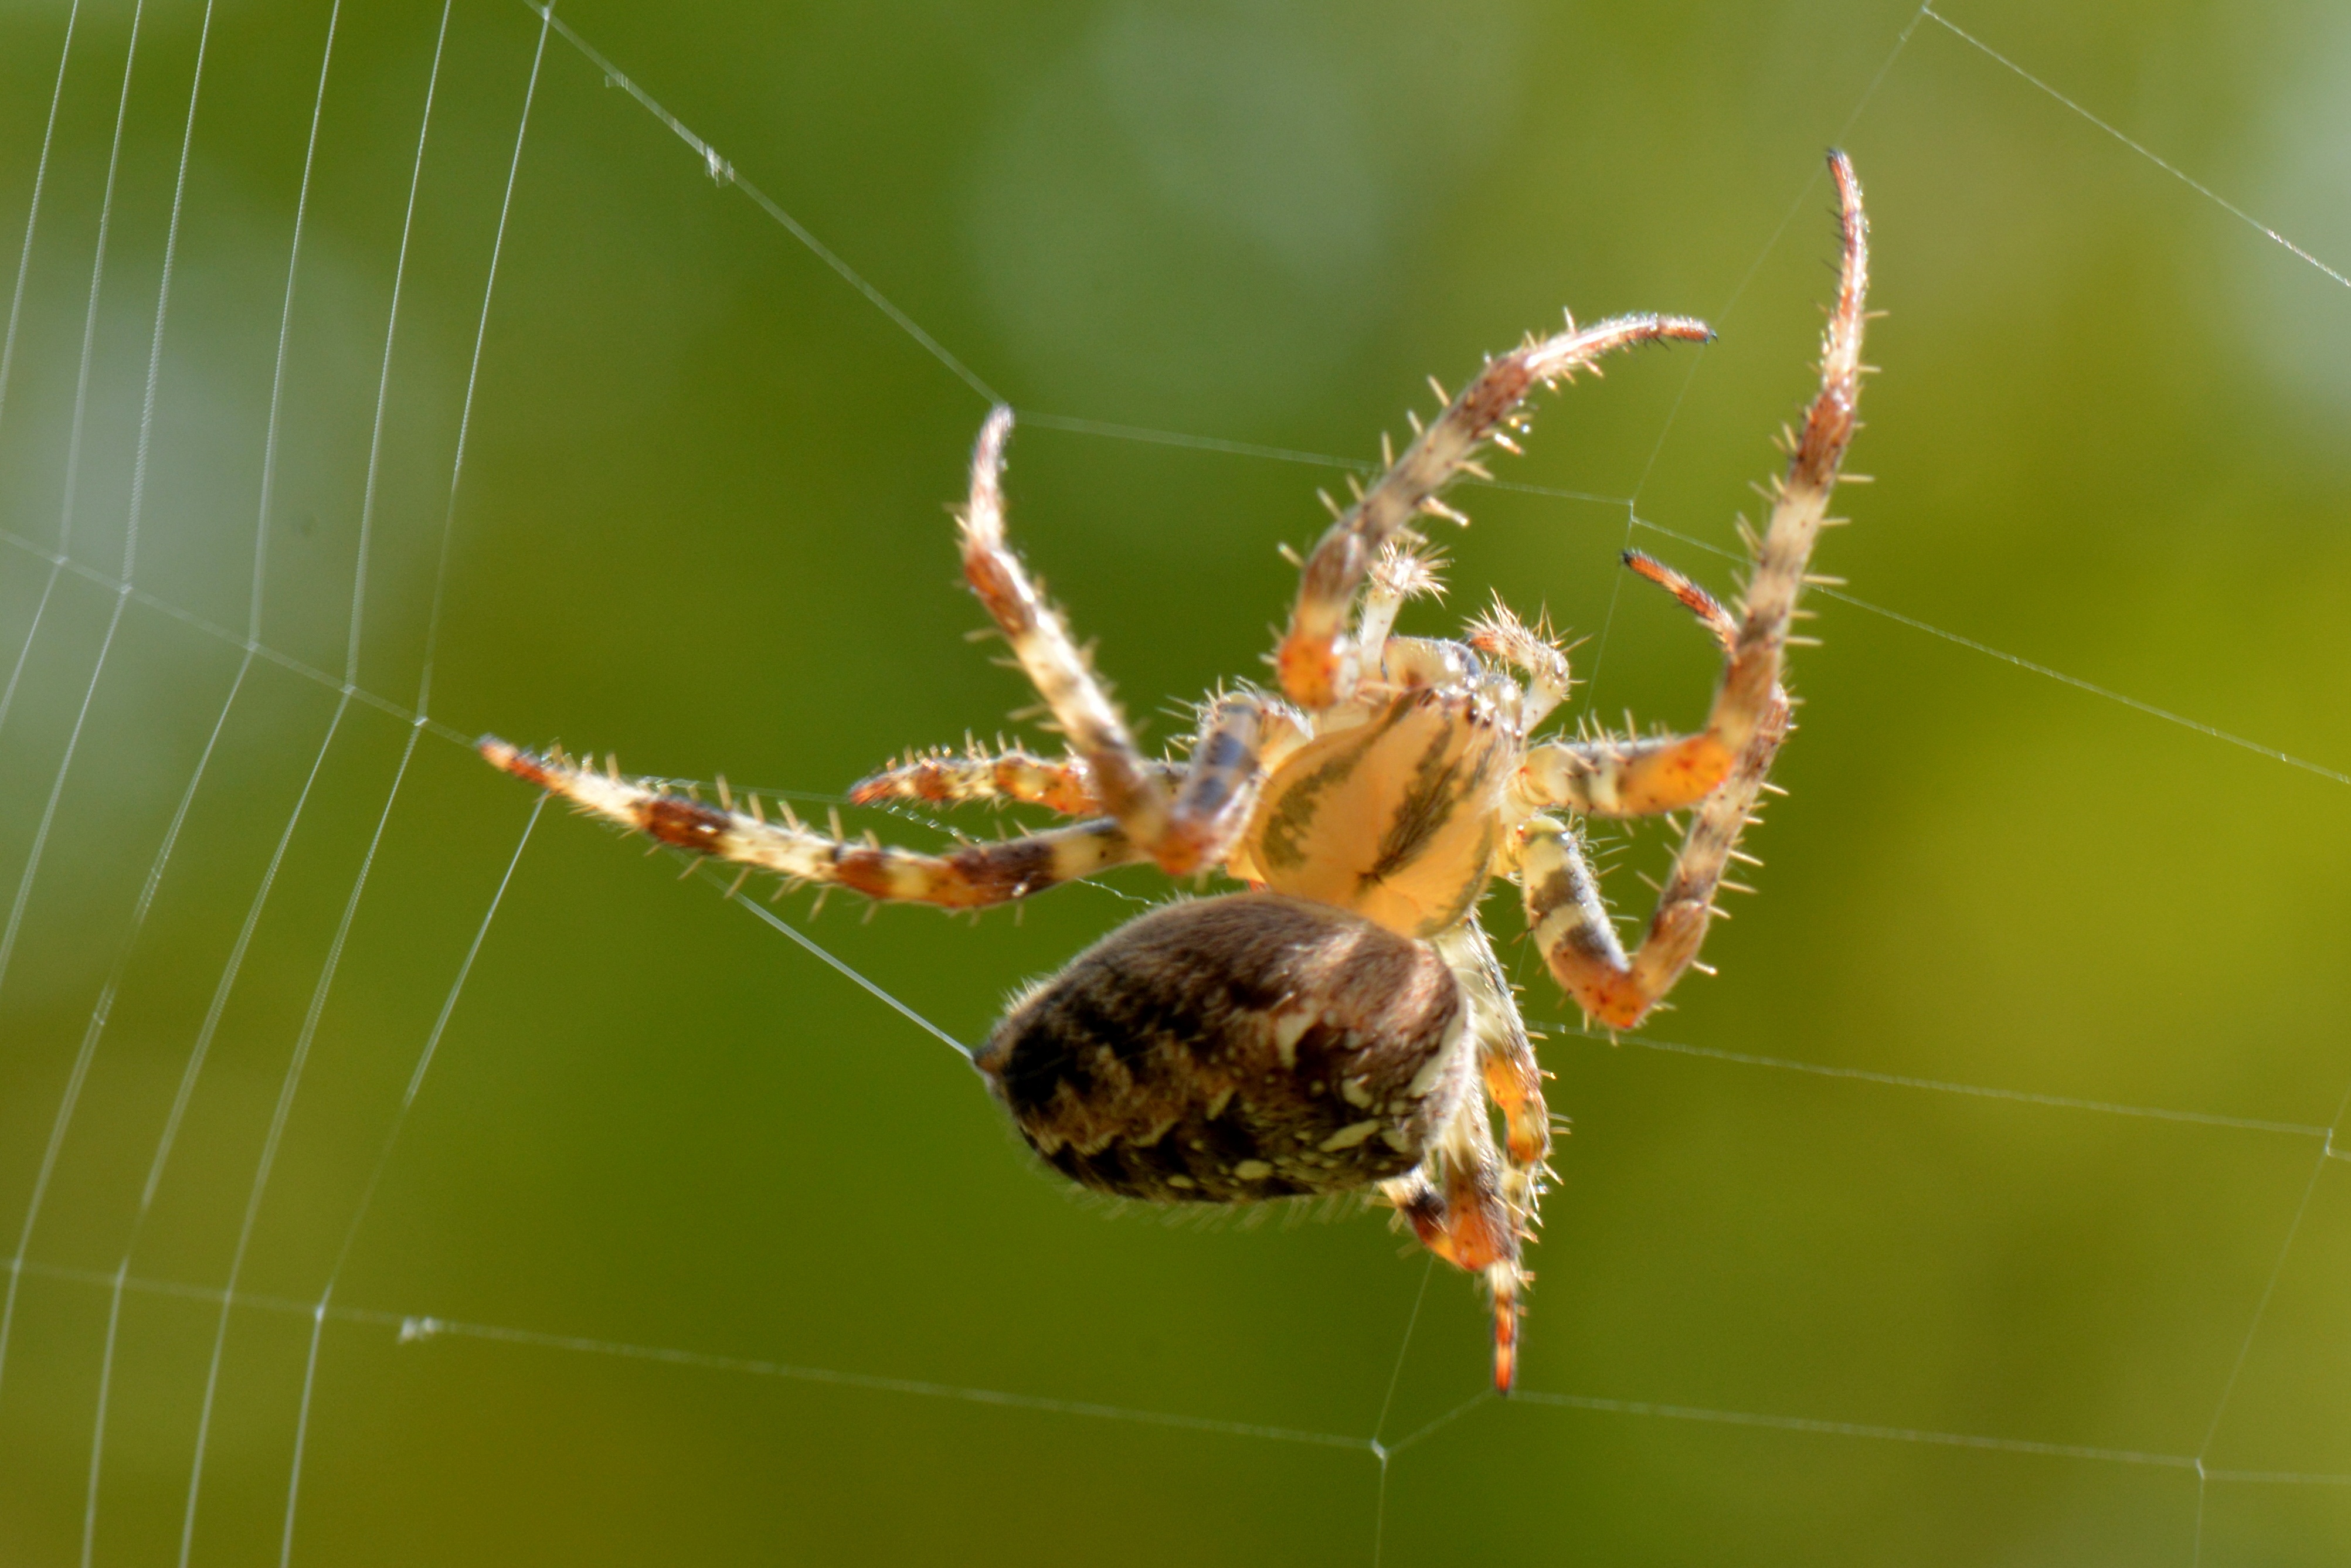
nature, photography, animal, web, macro, bug, fauna, invertebrate, spider web, close up, spider, legs, arachnid, argiope, spin, macro photography, arthropod, european garden spider, araneus, orb weaver spider, yellow garden spider